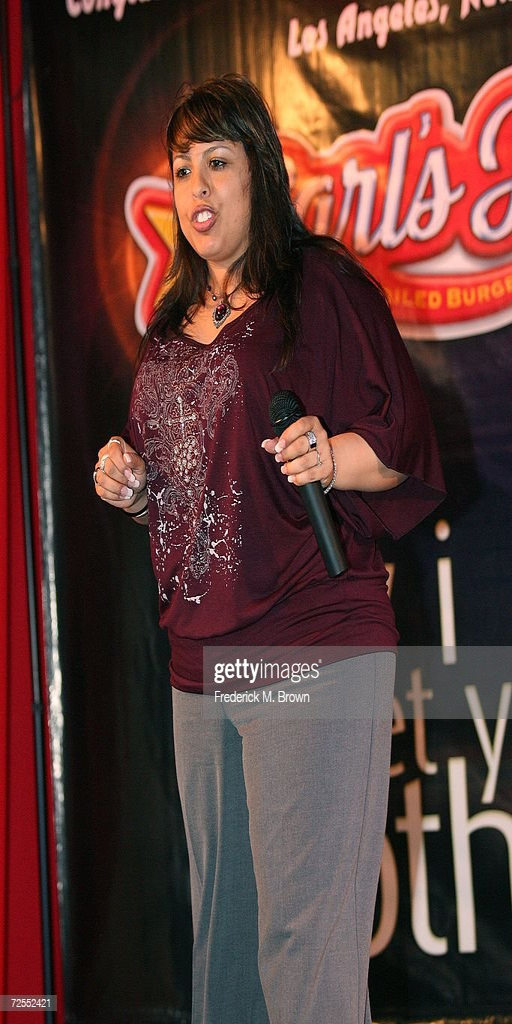
a finalist performs during the karaoke event .